The Childhood of Jesus

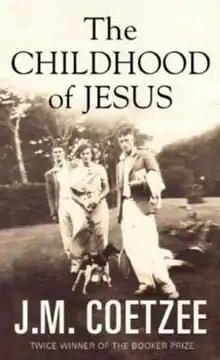
First edition hardcover

The Childhood of Jesus is a 2013 novel by South African-born Australian Nobel laureate J. M. Coetzee.